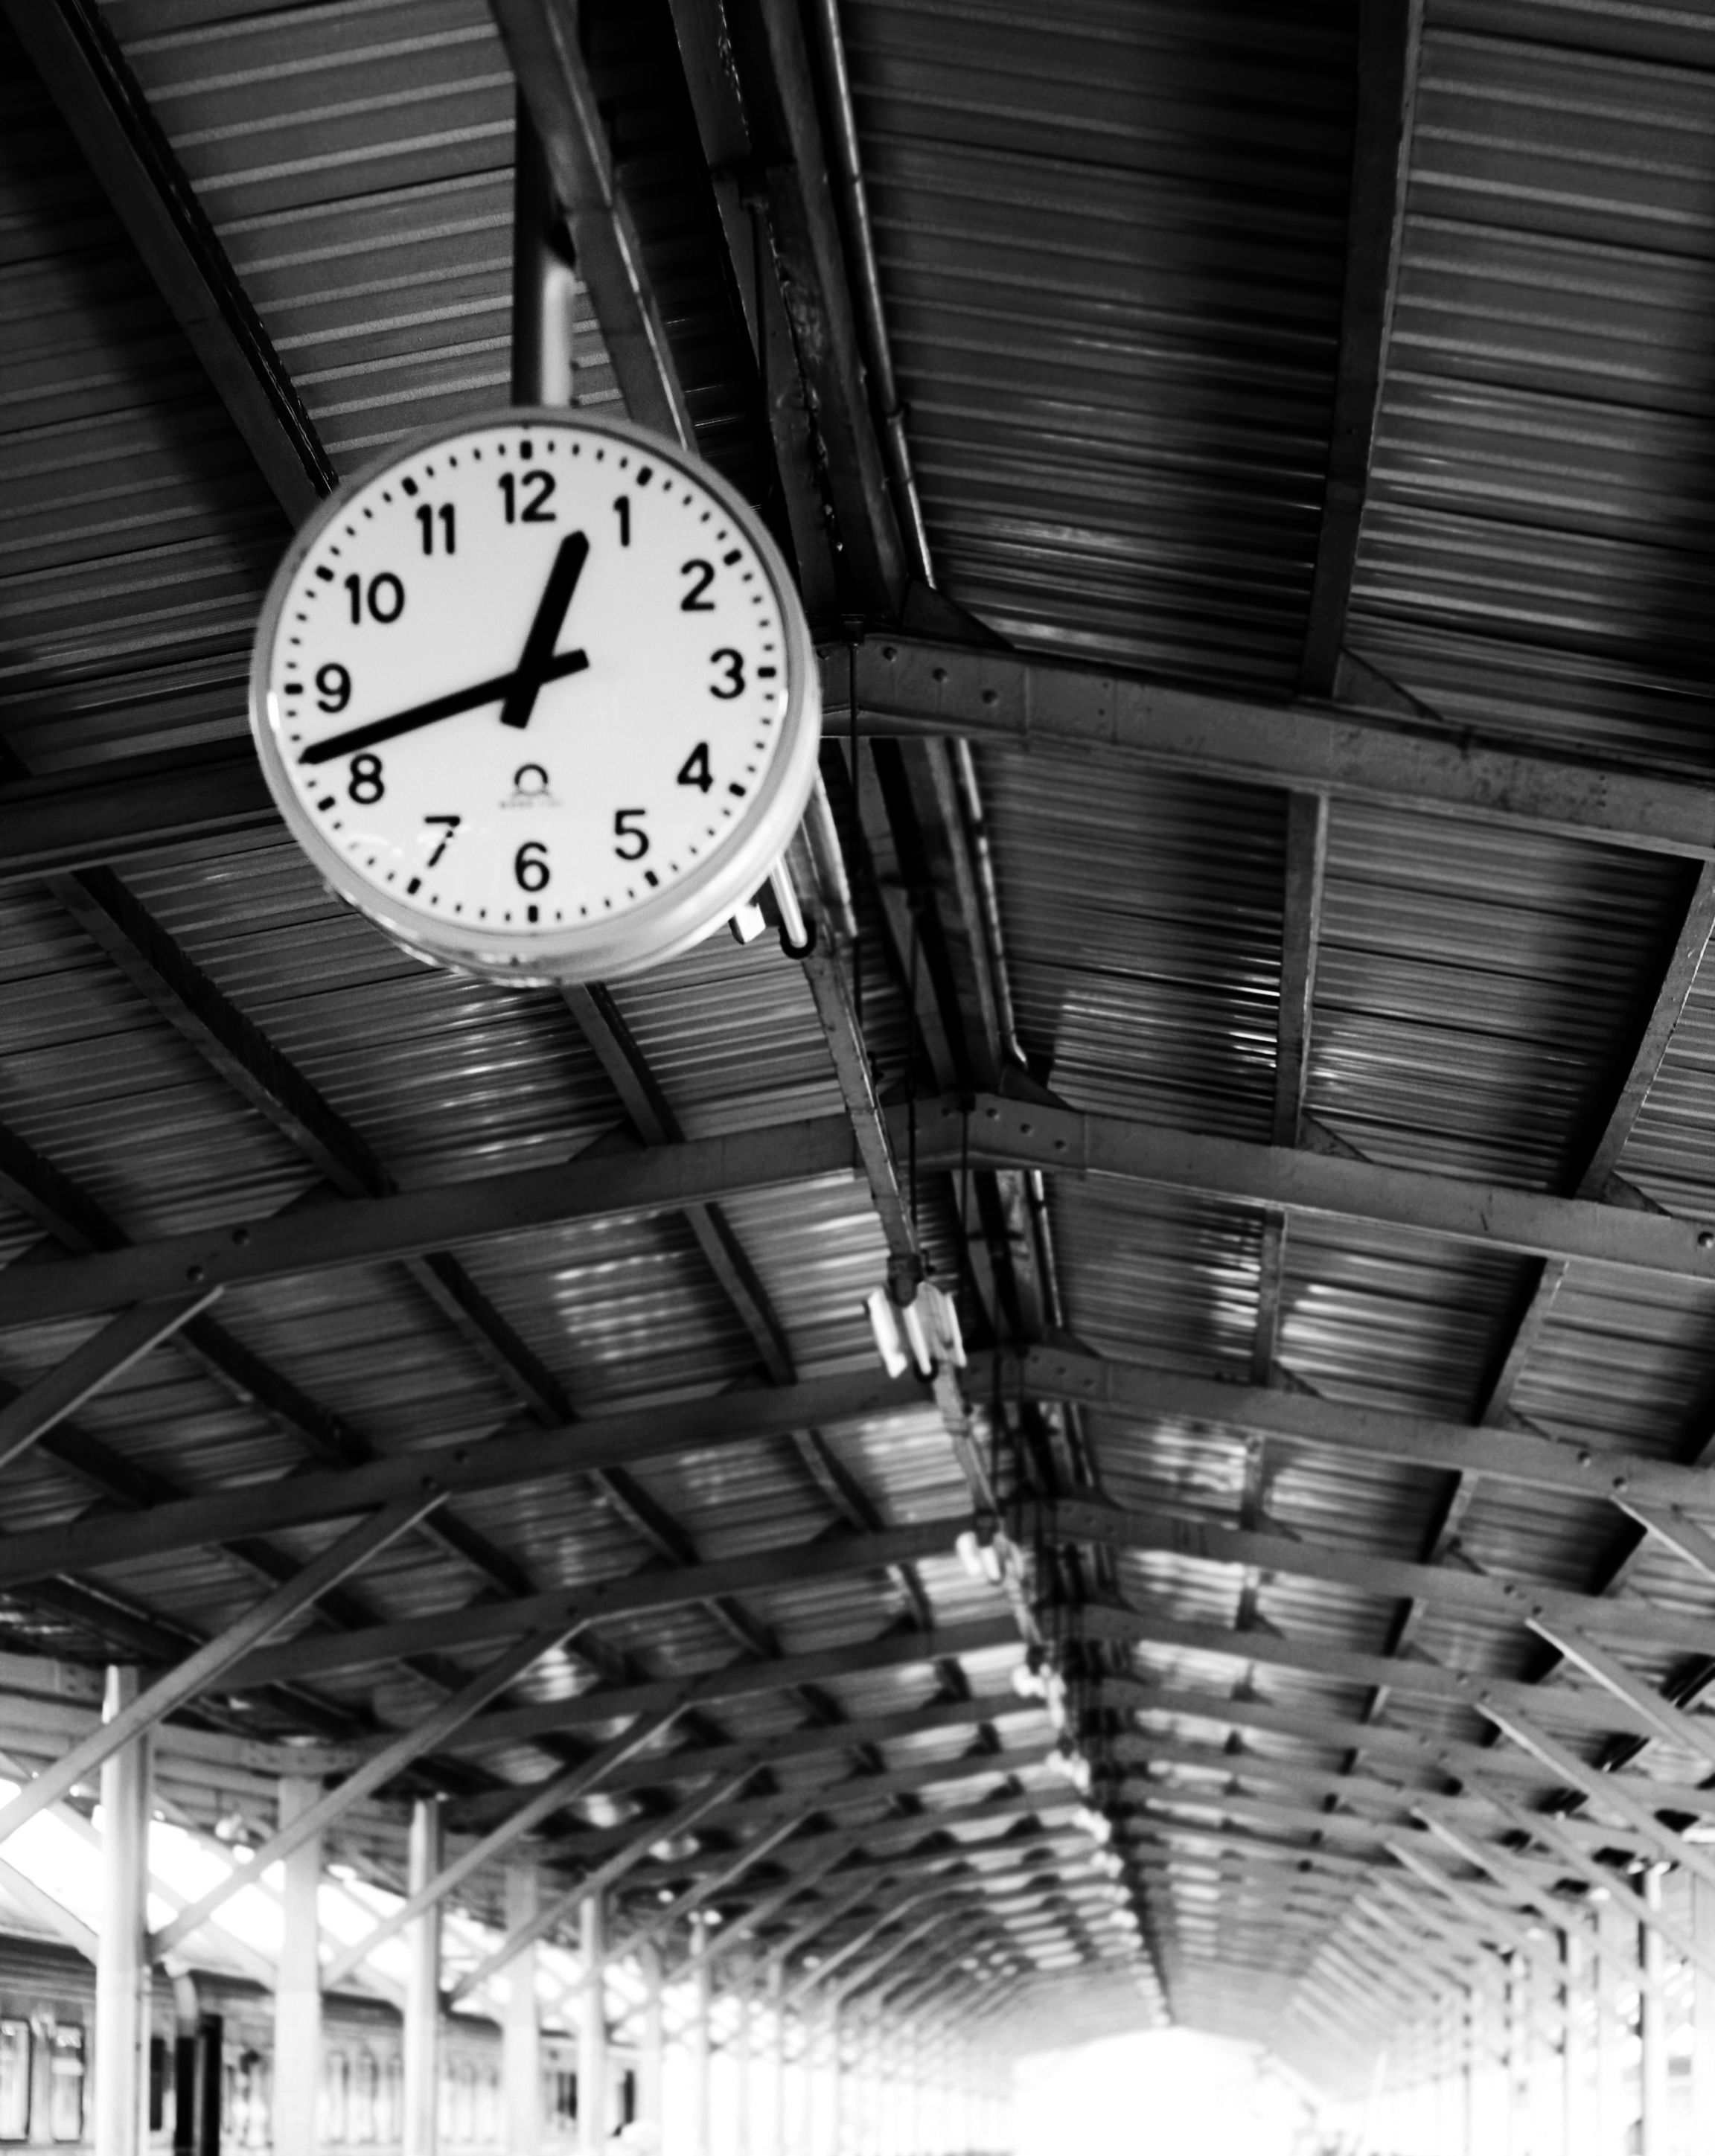
light, black and white, white, photography, line, black, monochrome, lighting, design, symmetry, photograph, image, shape, monochrome photography